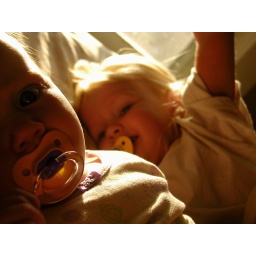
the girls love to crawl in bed with me in the morning